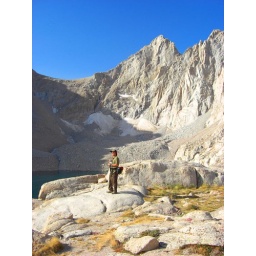
Your humble photographer rests by a mountain lake at about 12,500 feet on the way to the summit.